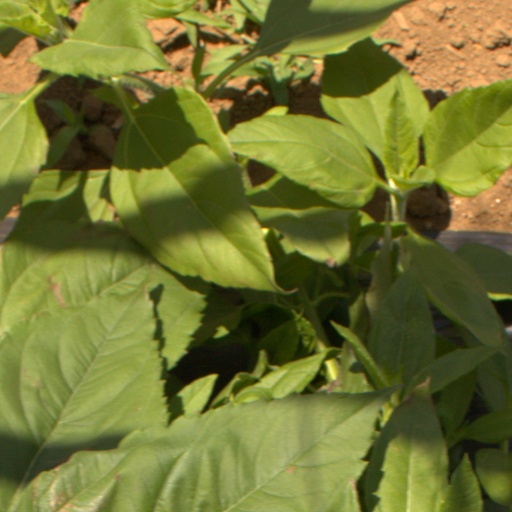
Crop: Jerusalem artichoke